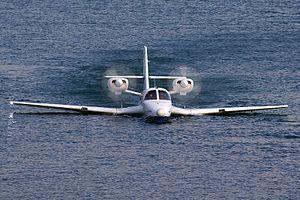
Le Beriev Be-103 est un hydravion russe réalisé par la société Beriev.